Haslev Church

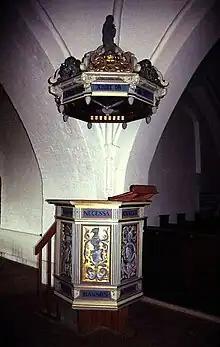
Pulput (1579)

In 1870, Haslev became a railway town, attracting many new inhabitants. The architect H. Lønborg-Jensen planned an extension that consisted of building a new church that crossed transversely through the old one. The old church thus became a parallel aisle in the new cross-shaped structure and the old chancel became the east entrance. The new building with seating for 641 and an altar to the south was consecrated on 2 April 1916.